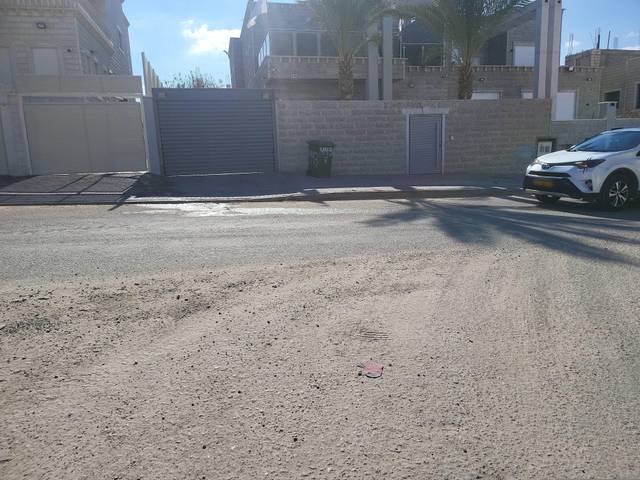
Region: Israel
Coordinates: 31.38, 34.739